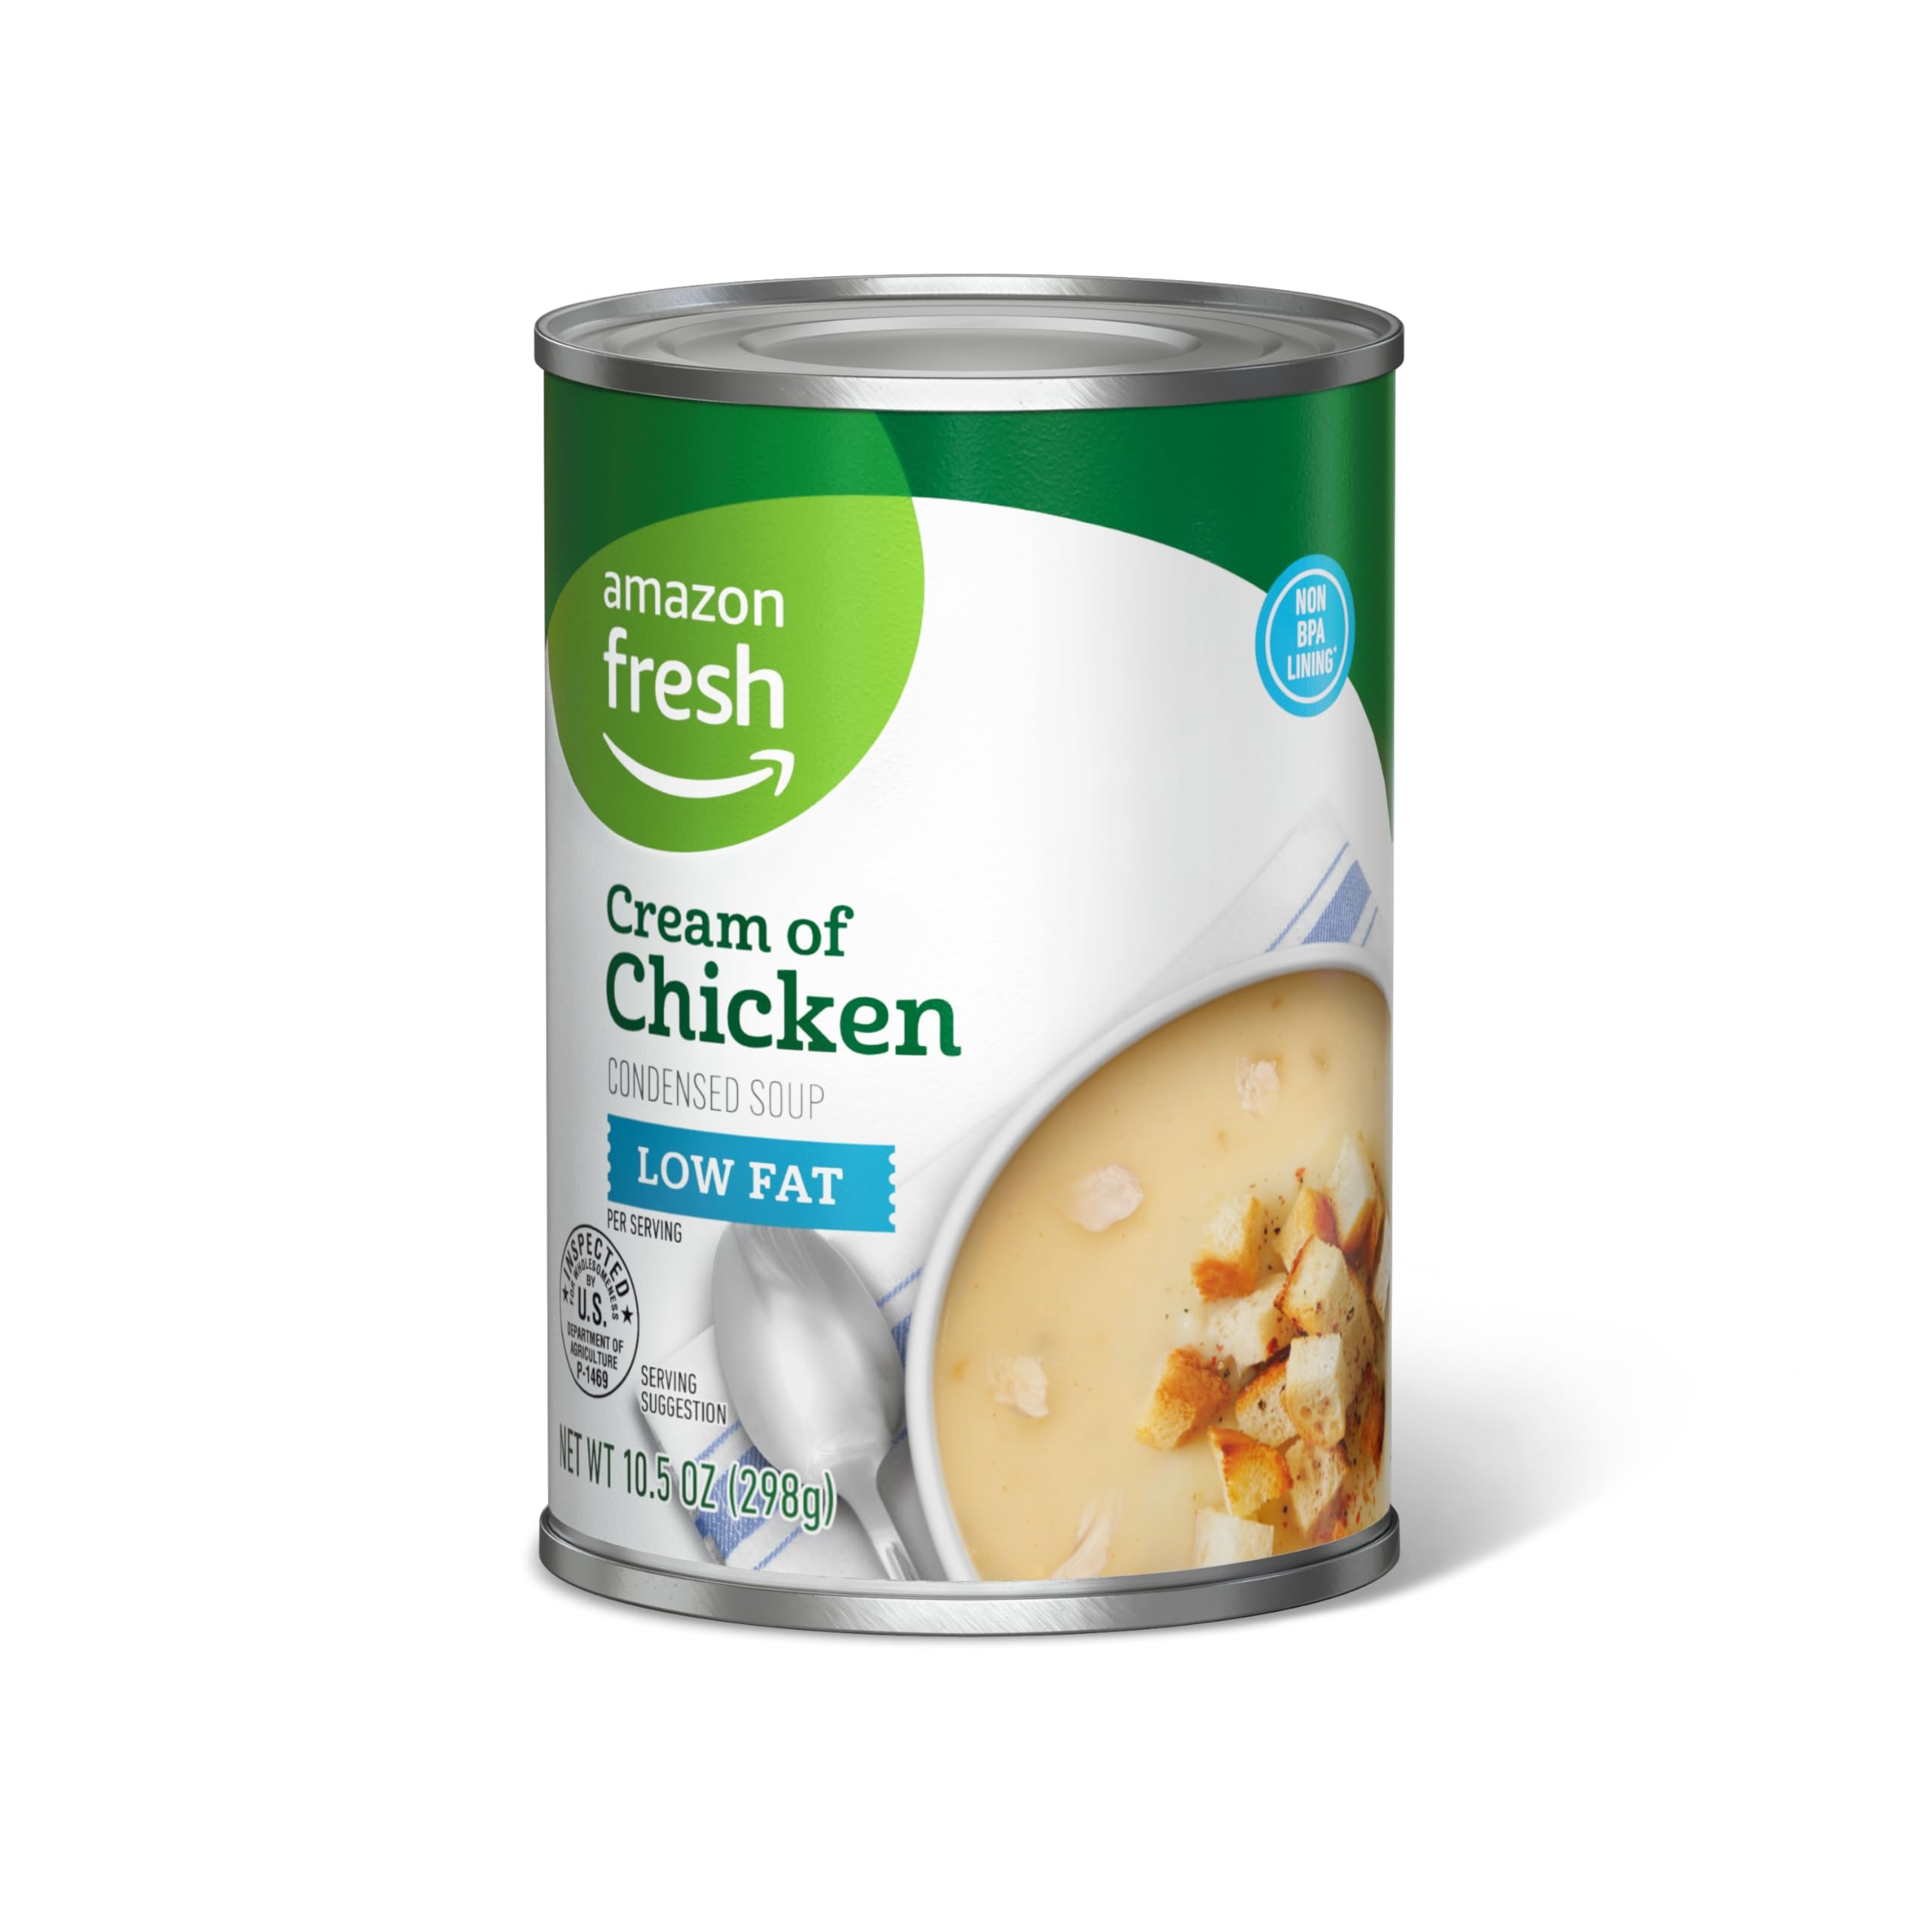
Item Name: Amazon Fresh, Condensed Low Fat Cream of Chicken Soup, 10.5 Oz (Previously Happy Belly, Packaging May Vary)
Bullet Point: WHAT'S INSIDE: One 10.5-ounce can of Condensed Low Fat Cream of Chicken Soup
Value: 10.5
Unit: Fl Oz

Price: 0.74